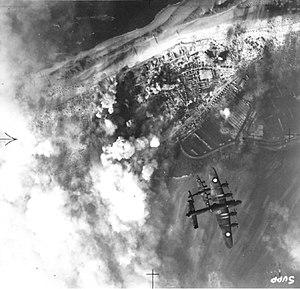
Un tapis de bombes est le bombardement systématique d'une zone géographique de taille variable. Cette technique est également désignée « bombardement de saturation ».